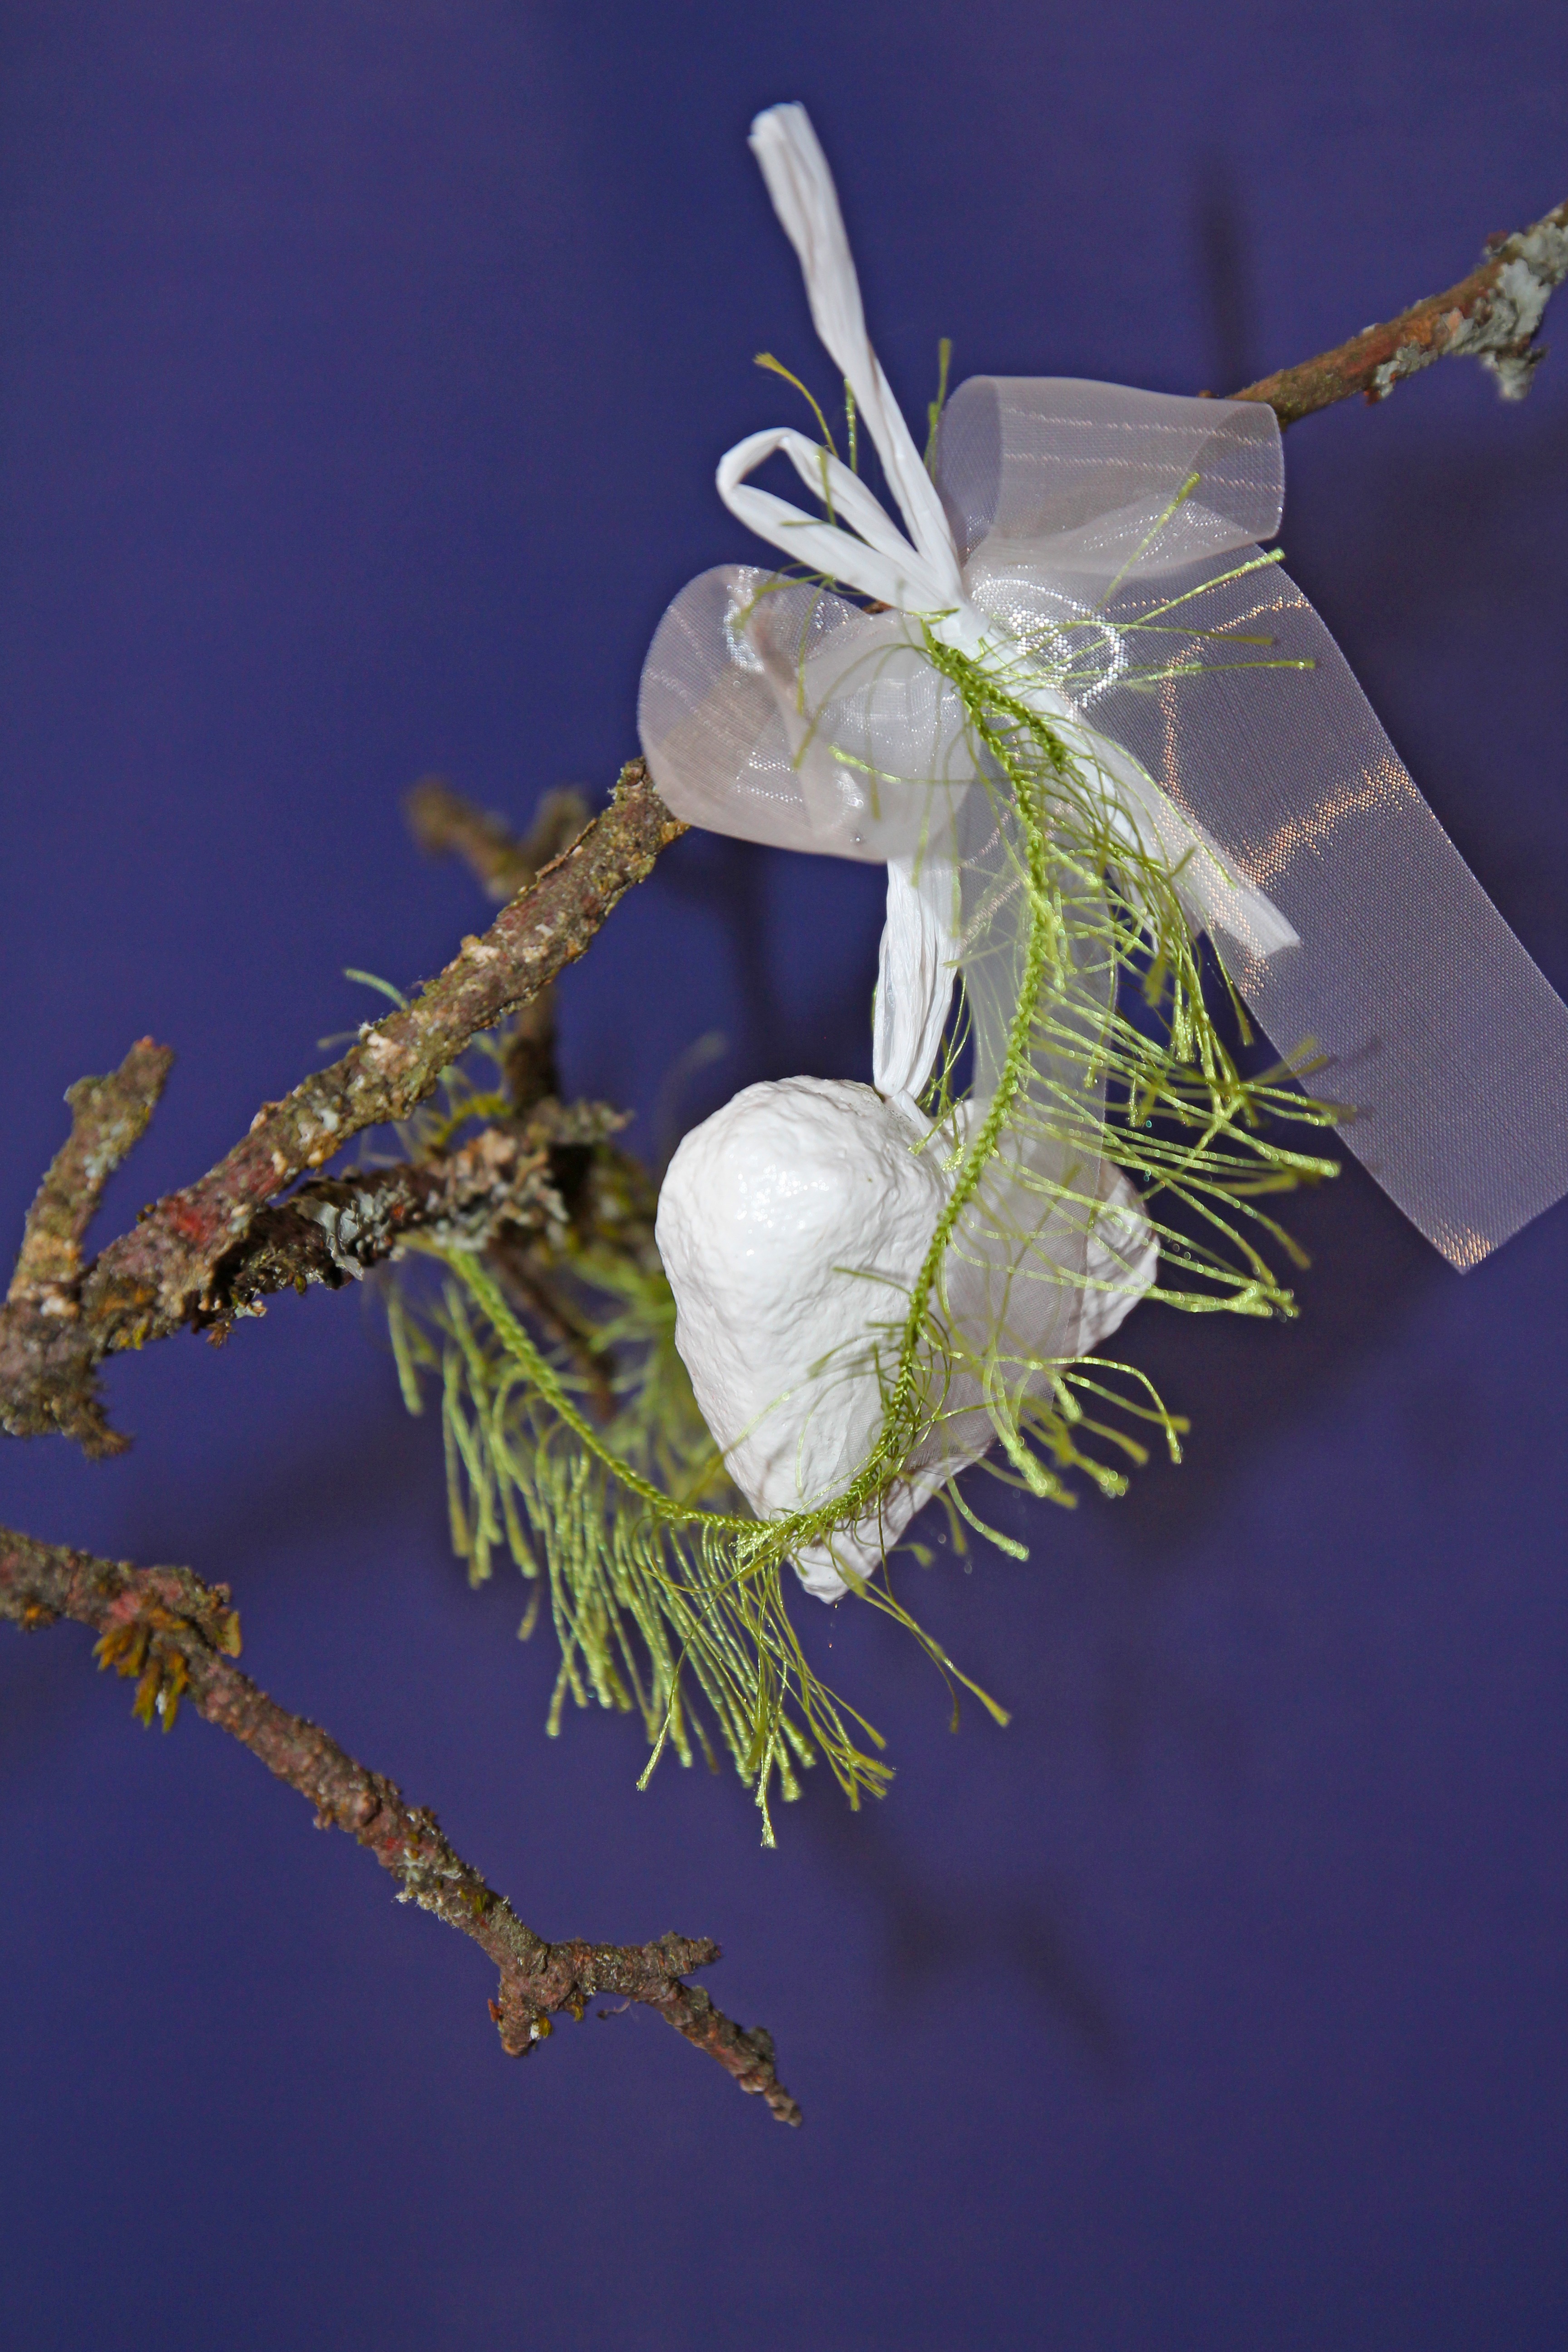
branch, leaf, flower, color, autumn, flora, twig, hobby, macro photography, paper mache, tinker, wedding decoration